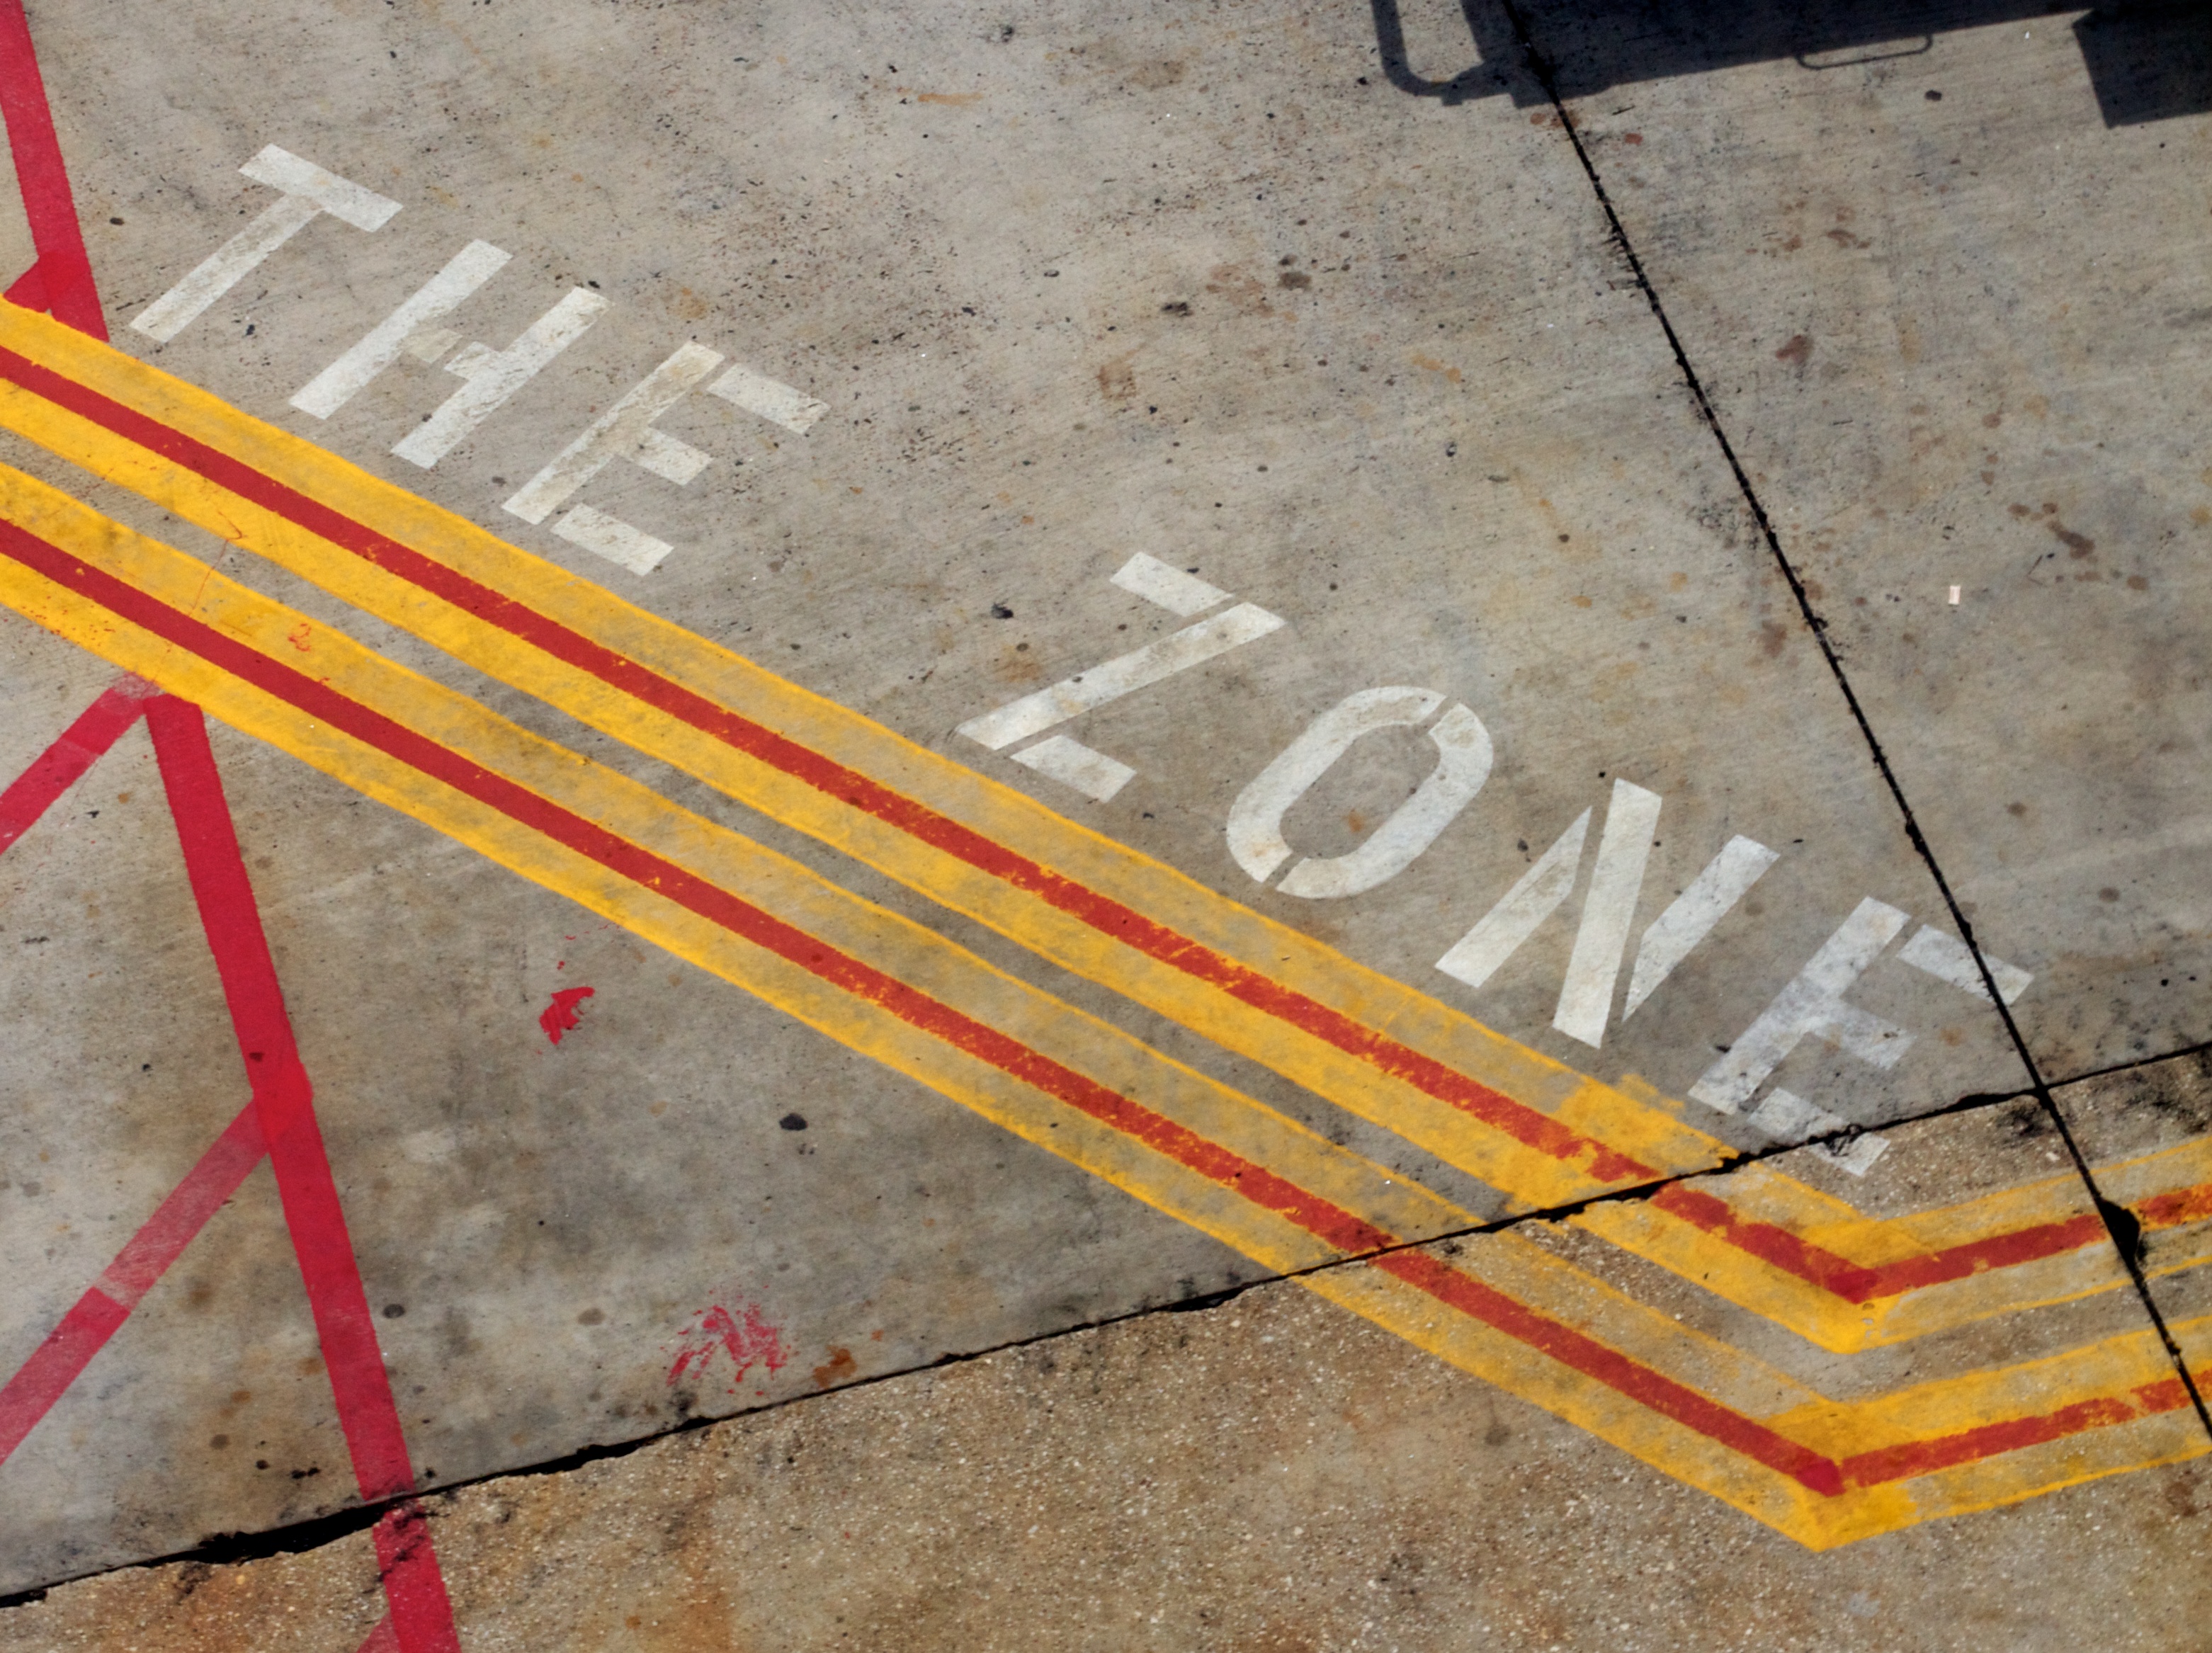
wing, floor, sign, mast, flooring, bicycle frame, bow and arrow